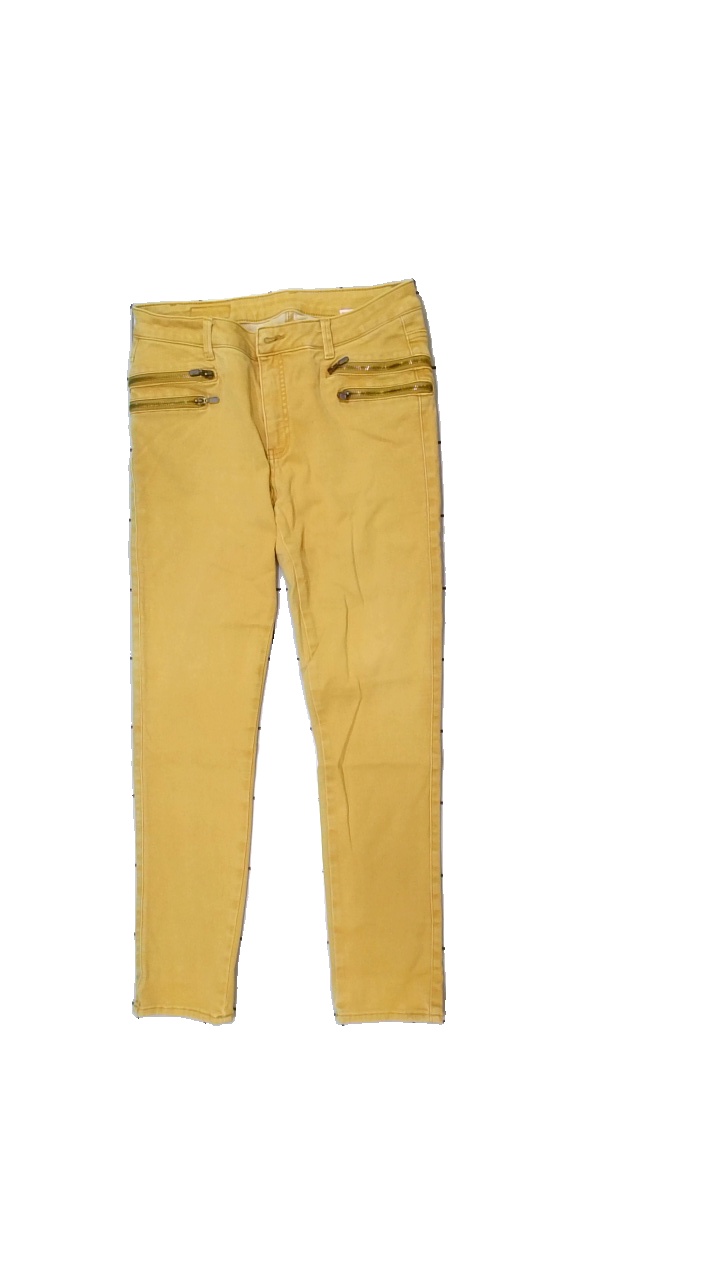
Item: Jeans (Ladies)
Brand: Flash
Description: gula jeans
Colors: Yellow
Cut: Tight
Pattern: Logo print
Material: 100% bomull
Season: All
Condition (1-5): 4
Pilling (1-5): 4
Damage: nopprigt
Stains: Minor
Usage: Export
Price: <50